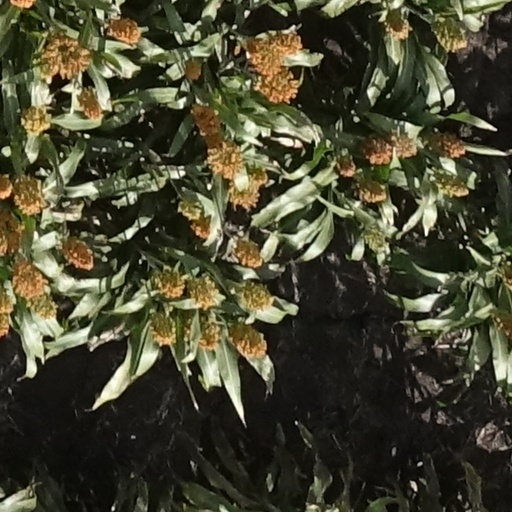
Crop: sorghum